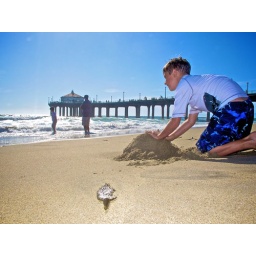
700 miles in two days and all the boy wants to do is go to the beach ...